The Alligator's Toothache

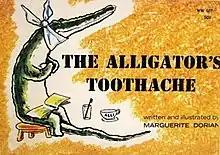
First edition

The Alligator's Toothache is a 1962 children's picture book written and illustrated by Marguerite Dorian. It tells the tale of an alligator called Alli and his experiences with a painful tooth and a dentist's surgery. It was published by Lothrop, Lee & Shepard.